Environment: real
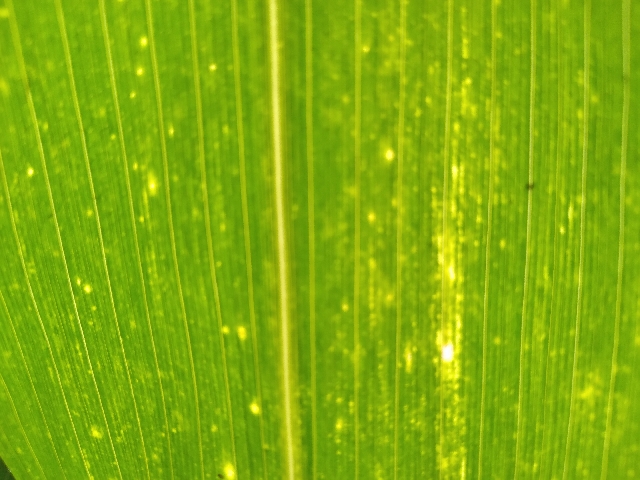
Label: lethal_necrosis